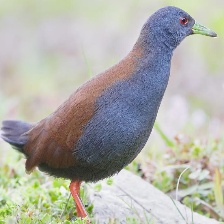
Species: BLACK TAIL CRAKE
Scientific name: AMAURORNIS BICOLOR